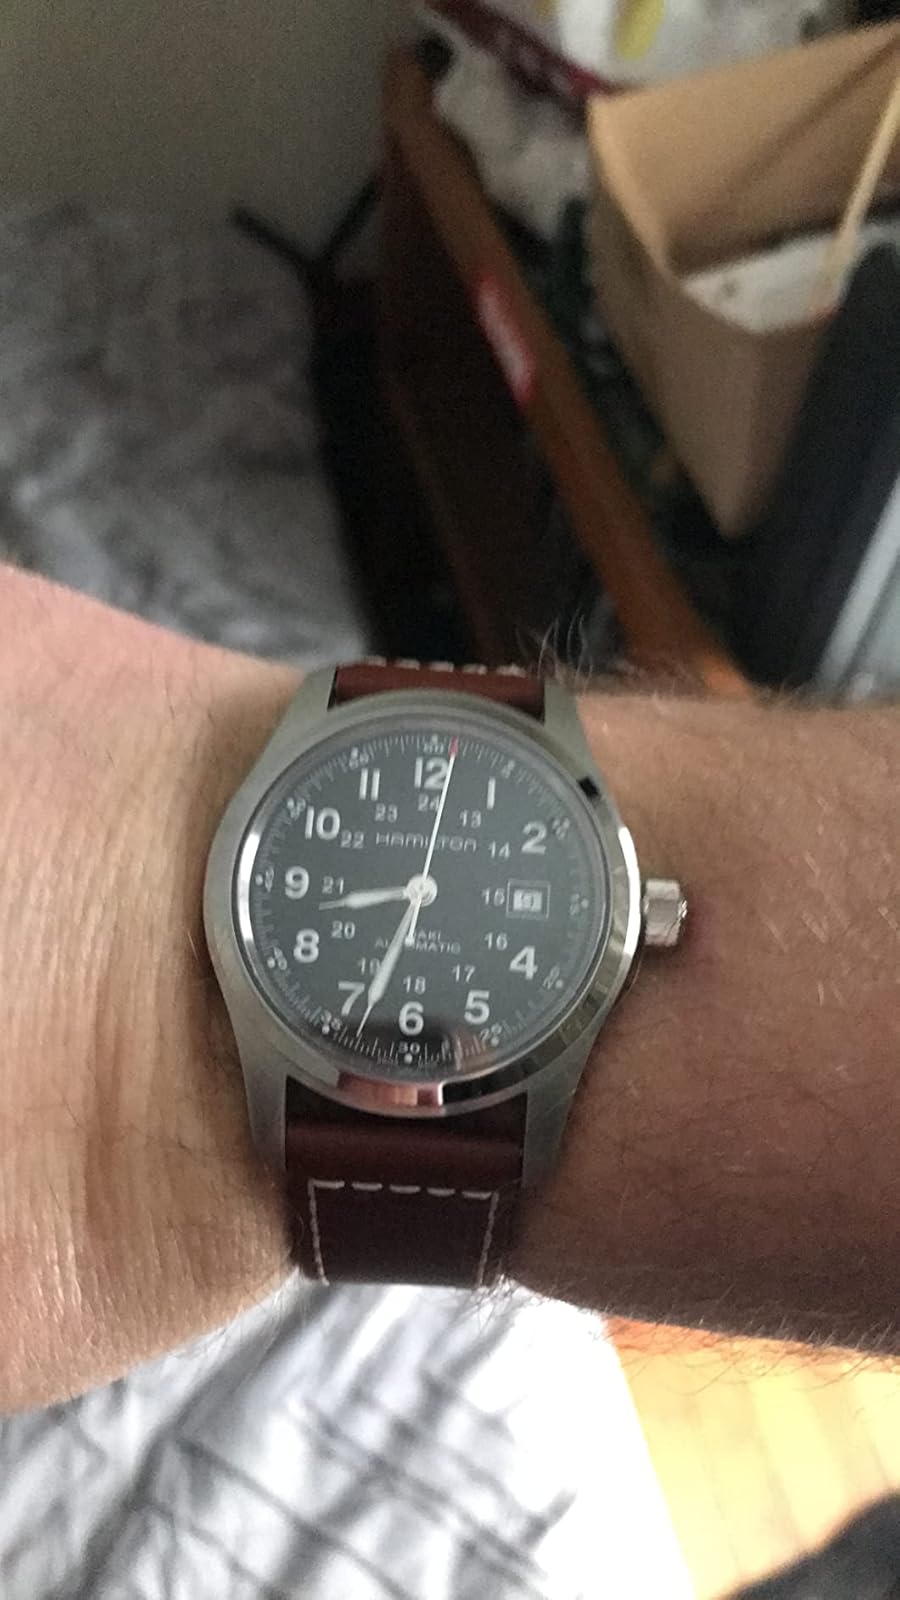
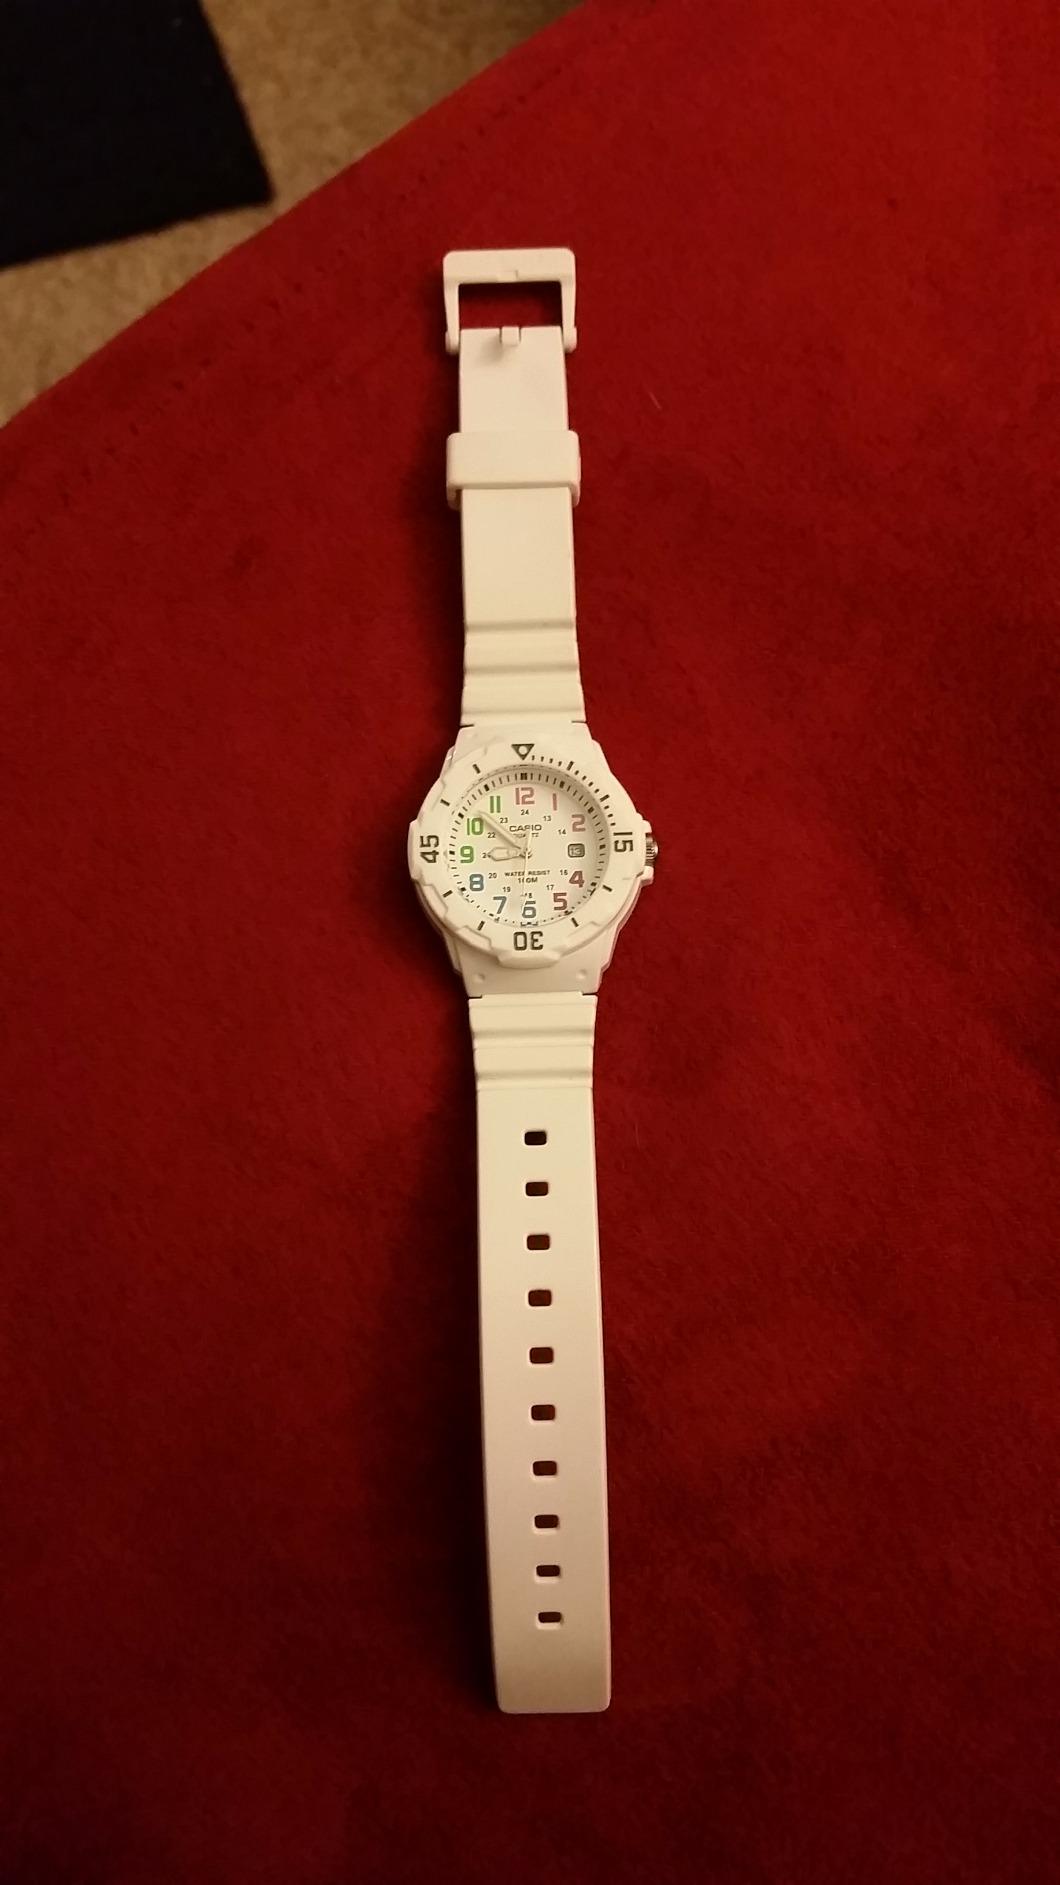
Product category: accessories_watch
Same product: no